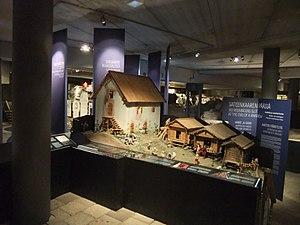
Le musée Aboa Vetus & Ars Nova est un musée situé dans le quartier II de Turku en Finlande.